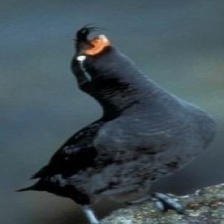
Species: CRESTED AUKLET
Scientific name: AETHIA CRISTATELLA